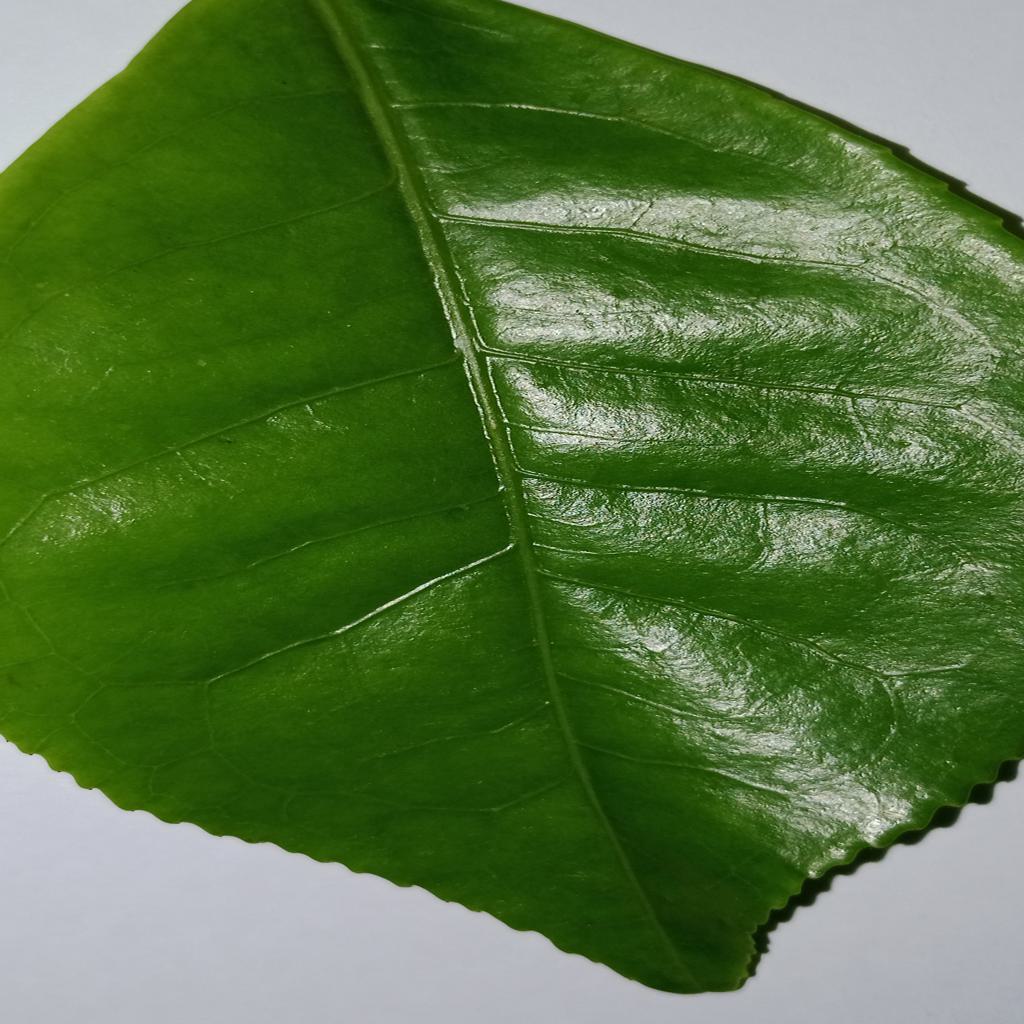
Label: Healthy